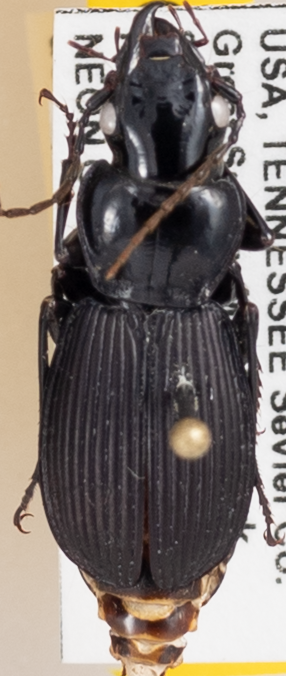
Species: Pterostichus moestus
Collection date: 2021-08-17
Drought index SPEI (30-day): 1.32
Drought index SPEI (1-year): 1.13
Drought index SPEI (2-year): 2.09